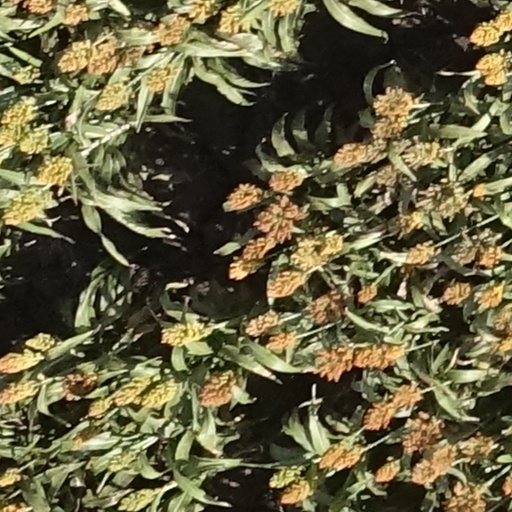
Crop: sorghum